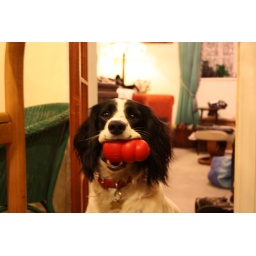
dog with red ball in mouth